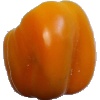
Label: yellow_pepper